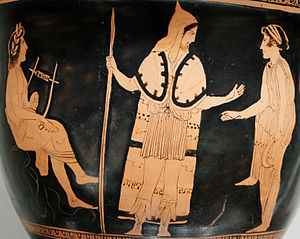
Orfeus / Orfismen
Orfeus (til venstre med sin lyre) blandt thrakere. Krukke fra omkring 440 f.Kr.[8]
Orfeus/Orpheus er en græsk sagnskikkelse. Han var søn af Kalliope, muse for sang og digtning. Pindar kaldte ham "sangens fader". Som hans far opgives i nogle versioner kong Oeagrus af Thrakien, i andre Apollon. Orfeus var konge over den thrakiske stamme ciconerne. Han optræder hverken hos Homer eller Hesiod, men er først kendt fra Ibycus' tid.